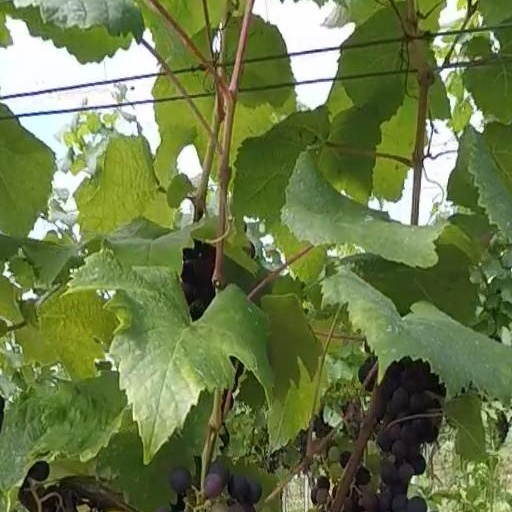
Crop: grape